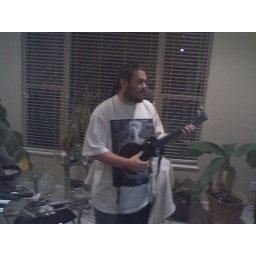
Look at that shiny new guitar in his hand....it's mine. :P